Seiobo There Below

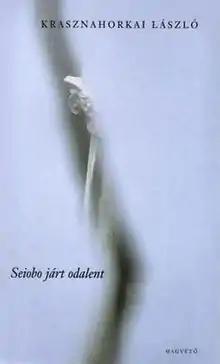
First edition cover

Seiobo There Below is a 2008 novel by the Hungarian writer László Krasznahorkai. It has an episodic narrative which focuses on artists of different times and places, some of which are historical people and some of which are fictional. A thematic link between the episodes can be seen in the Japanese goddess Seiobo who appears in one of the chapters of the novel. The 17 chapters are numbered according to the Fibonacci sequence, beginning with 1 and ending with 2584.